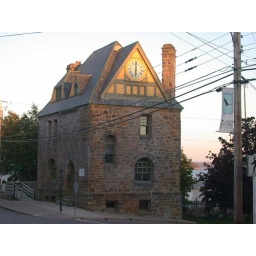
An old building in Baddeck Cape Breton. Timing for the lighting and clock worked out.